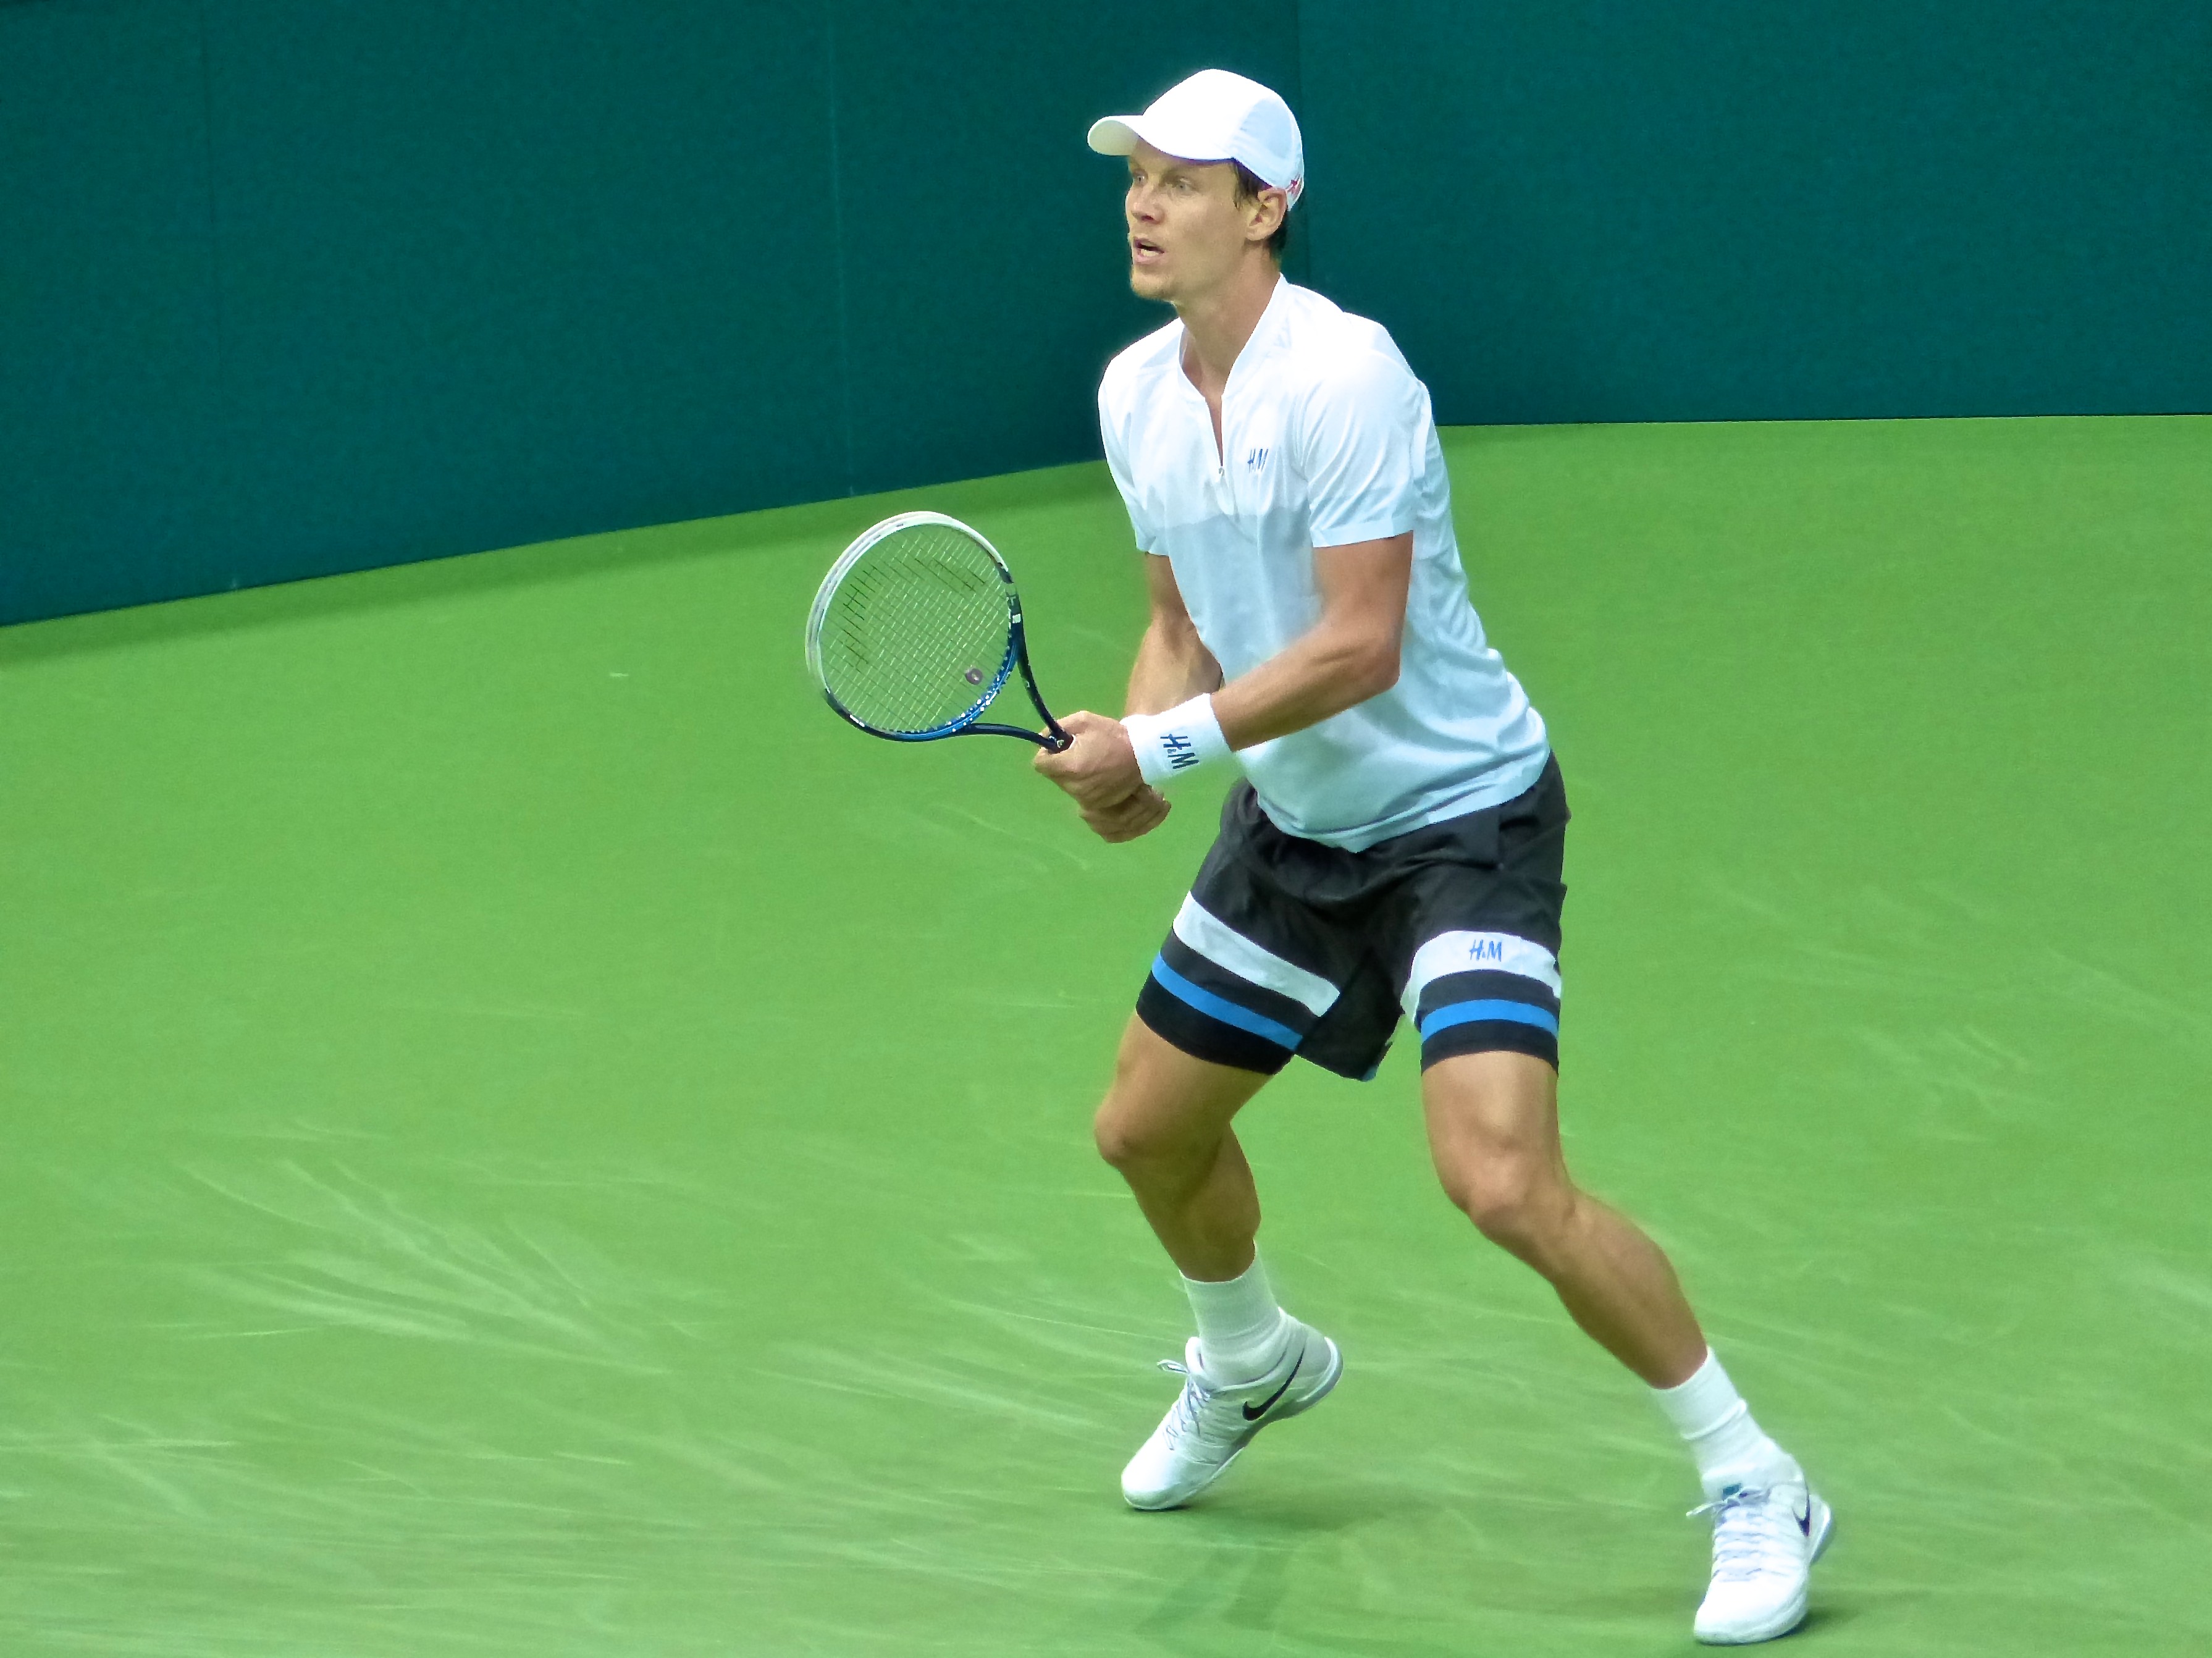
sport, competition, holland, netherlands, arena, rotterdam, tennis, sports, pro, atp, tournament, ahoy, final, berdych, ball game, tennis player, competition event, racquet sport, soft tennis